Armenians in France

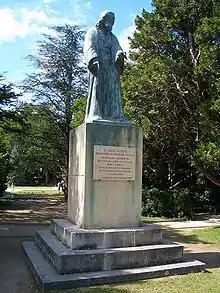
The statue of Jean Althen in Avignon

Contact between Armenians and the French became frequent during the Crusades. The Armenian Kingdom of Cilicia, located on the north-eastern shore of the Mediterranean Sea, became of strategic importance to the crusaders en route to Palestine. Armenian kings Oshin and Leo IV are known to have given special trading privileges to the French. In the 14th century, the Hethumids were unable to retain power in Cilician Armenia and following the assassination of Leo IV in 1341, his Lusignan cousin became King of Armenia as Constantine II. The Lusignan kings were of French origin and ruled the country until 1375 when the last king, Leo V, was captured by the Mamluks and taken to Egypt. He was later released and transferred to France where he died in 1393 and was buried at the Basilica of St Denis, the burial place of the French monarchs.